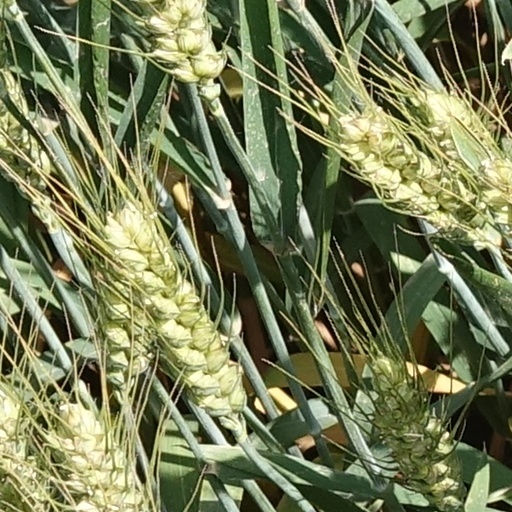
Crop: wheat